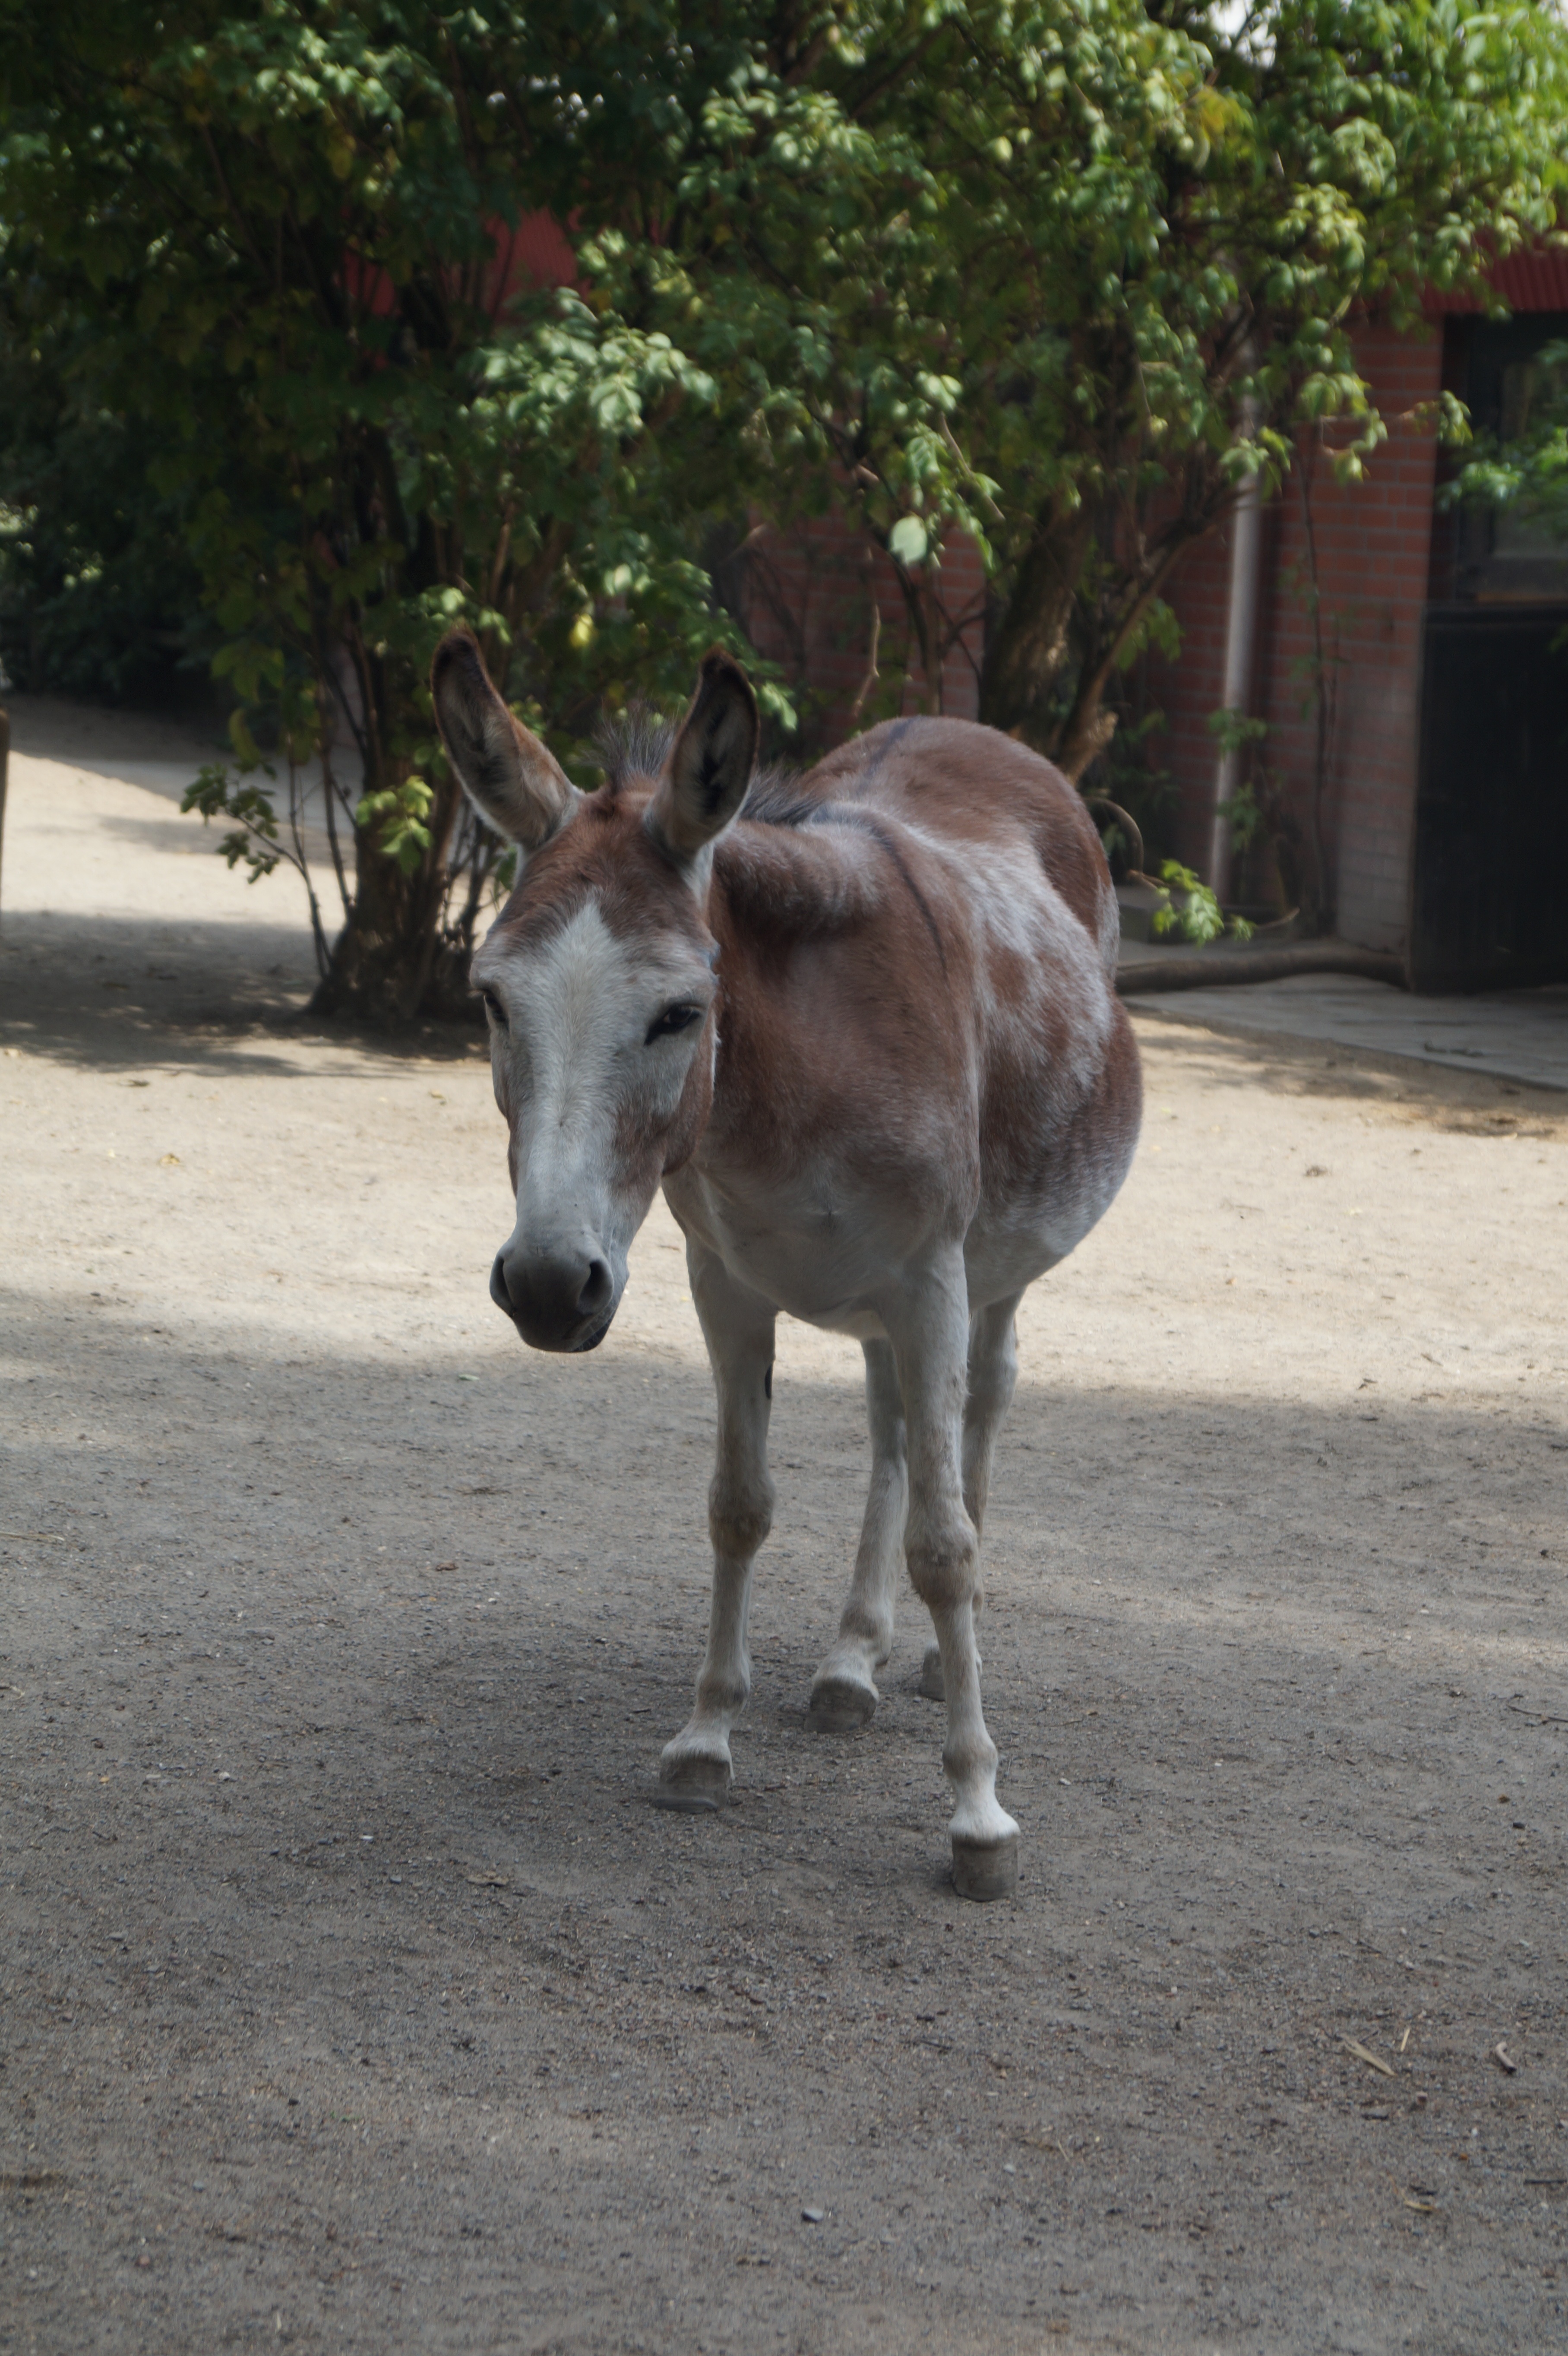
landscape, nature, zoo, horse, mammal, stallion, donkey, trees, pony, vertebrate, mare, foal, colt, young animal, pack animal, braunschweig, horse like mammal, mustang horse